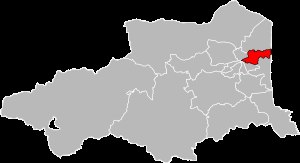
Perpignan-2 (kanton)
Placering i departementet Pyrénées-Orientales
Perpignan-2 er en fransk kanton beliggende i departementet Pyrénées-Orientales i regionen Occitanie. Kantonen blev udvidet med 3 kommuner pr. dekret 26. februar 2014. Hele kantonen ligger i Arrondissement Perpignan. Hovedby er Perpignan.